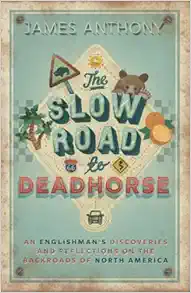
The Slow Road to Deadhorse: An Englishman's Discoveries and Reflections on the Backroads of North America
Category: Books
About the Author James Anthony is an award-winning author, yet comes from a distinctly non-literary background. A former tech-entrepreneur, he followed his passion for poetry by 'translating' all 154 of Shakespeare's sonnets, published by Penguin Random House in 2018. James writes across many genres, including travel, screenplays, and fiction, but retains an enduring love of the poetics of Shakespeare's iambic pentameter. After spending many years in the US, James now lives in his native London with his beloved wife Versha.
Features: An offbeat, poignant and life-affirming American road-trip from 'the English Bill Bryson.' | Award-winning author James Anthony's | 'modern times travel masterpiece' | invokes Kerouac and Steinbeck as he uncovers the people, places and history of North America with his wry British perspective. | Burnt out after running his own business, James Anthony arrives in the pastel skies of Florida's Key West to start a journey of catharsis. His destination? Deadhorse, Alaska, on the edge of the Arctic Ocean, via the backroads of the continent.Dodging burly wildlife keen to take a bite out of him, Anthony meets the quirky, good-hearted folk of North America’s backwaters, learning how Britain influenced the continent’s history, much of it painfully unsavoury. Along the way, he gets serenaded in an African-American Church in Miami; goes peanut farming in Georgia; hitches a ferry ride across the Mississippi with moonshine-drinking locals; gets drunk with a North Dakotan farmer who has three months to live; survives a haunting in Saskatchewan; nearly gets squashed by an irate buffalo in the Northern Rockies; and arrives at the Arctic Ocean just before freeze-up. Passionate, touching, hilarious, and insightful, | The Slow Road to Deadhorse | chronicles an Englishman’s road-trip through the North America most people never get to see. Come along for the ride.